Suedehead (subculture)

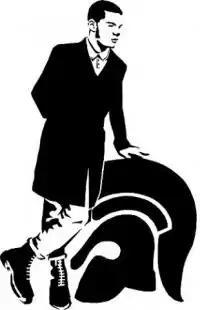
Illustration of a male suedehead leaning on the Trojan Records logo

The suedehead subculture was an early-1970s offshoot of skinhead subculture in the United Kingdom and Ireland. Although sharing similarities to 1960s skinheads, suedeheads grew their hair longer and dressed more formally. Although often working class like skinheads, some had white collar jobs. A female suedehead was a "sort".